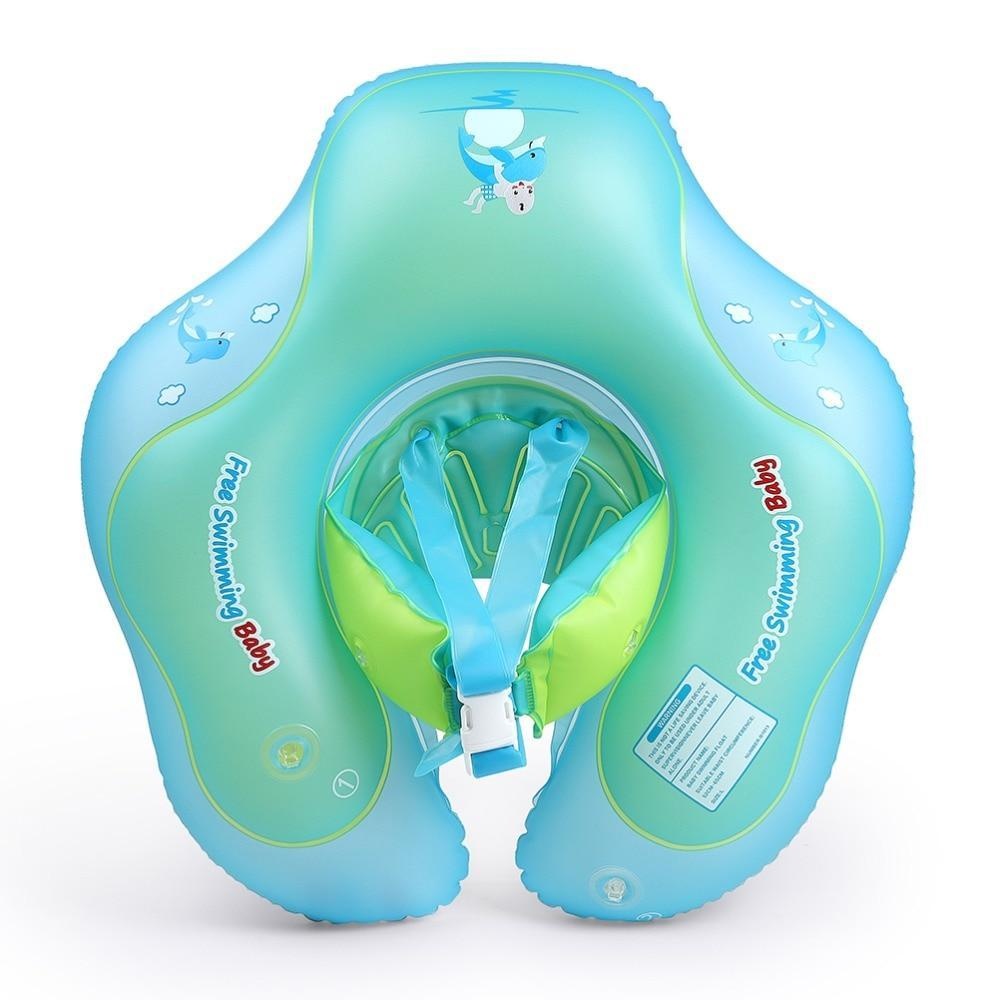
Boia Infantil -  Smart Training
MELHORE O DESENVOLVIMENTO DO SEU FILHO COM ESSA BÓIA QUE JÁ É UM SUCESSO DE VENDAS!! PERFEITO PARA OFERECER CONFORTO E SEGURANÇA ENQUANTO A CRIANÇA BRINCA NA ÁGUA ! Já imaginou uma bóia que mantém seu filho em segurança enquanto ele brinca na água? Agora é possível, veja os diferenciais deste produto: Se exercitar na água sempre foi muito bom para o desenvolvimento do bebê , que tal deixar que isso aconteça com segurança ? Seu design com airbag duplo, Conjunto com o maior, segurança, segurança e estabilidade para o bebê, com excelente suporte à flutuação! É confortável , evitando assaduras e alergias. DETALHES: P de 5 a 11kg / 3 a 10 meses L de 7 a 15kg / 6 a 30 meses XL de 13 a 22kg / 2 a 6 anos Material: PVC 0,25mm Idade: Até 7 anos Tamanho: 48 cm x 46 cm
Brand: Minha loja
Category: Sporting Goods > Outdoor Recreation > Boating & Water Sports > Swimming > Child Swimming Aids > Swim Trainers